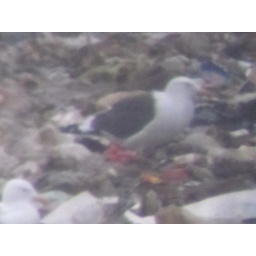
Slaty backed Gull at the dump through a van window in the rain.